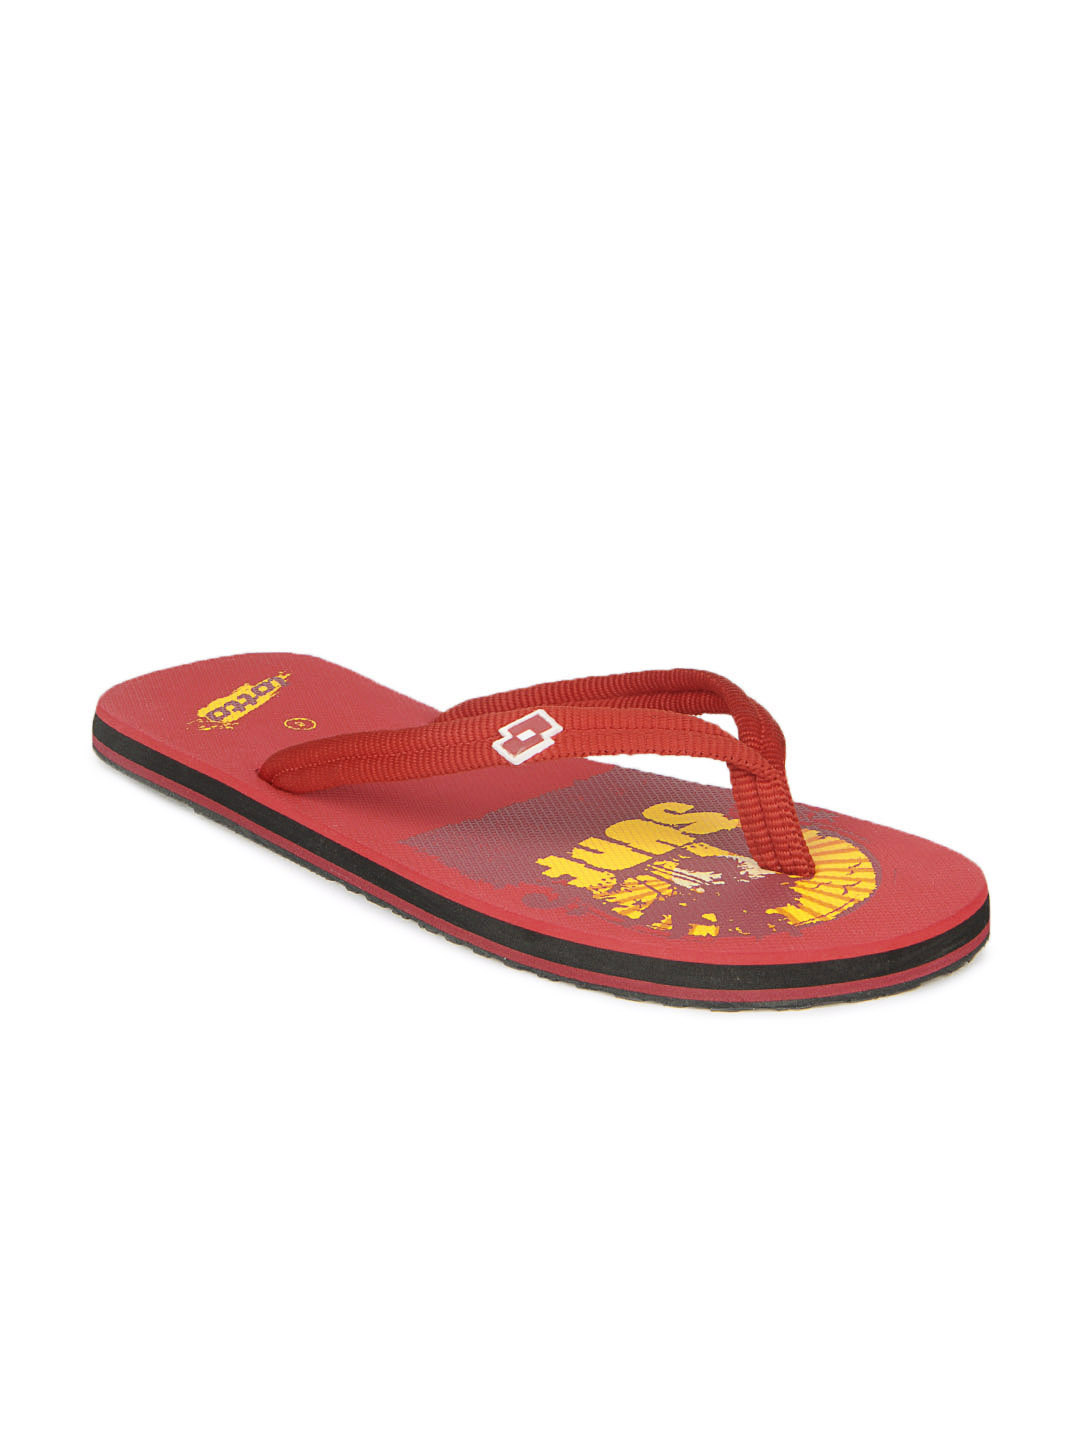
Lotto Men Red Surf Island Flip Flop
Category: Footwear / Flip Flops / Flip Flops
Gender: Men
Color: Red
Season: Summer 2012
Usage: Casual